Beisanhuan station

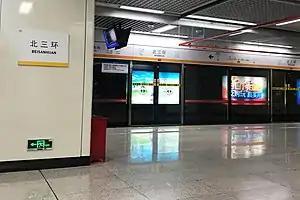

Beisanhuan is a metro station of Zhengzhou Metro Line 2.